Tarnobrzeg

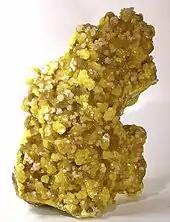
"Yellow gold" of Tarnobrzeg

The history of Tarnobrzeg is closely tied with the noble Leliwita family, which in the 16th century changed its name into Tarnowski. In 1349 Rafal of Tarnów married a woman named Dzierzka, who was the owner of Wielowieś, moving there after the wedding. Their estate gradually expanded, in 1365 they purchased Trzesn and Rzochow, in 1375 Sielec and Sobow, and in 1397, Jan Tarnowski purchased several villages. In the late 15th century, Jan Spytek Tarnowski purchased, among others, Dzików, together with its fortified stronghold. Stanislaw Tarnowski (1541–1609), who was a courtier of Kings Stefan Batory and Sigismund III, managed to convince the latter to grant town charter to Nowy Tarnów, later called Tarnobrzeg. His son Michal Stanislaw (1590–1654) in the 1620s began expansion and modernization of the town, planning a street system together with a market square with a town hall. Furthermore, he expanded the Dzików stronghold and the church at Miechocin.